Mark Pontius

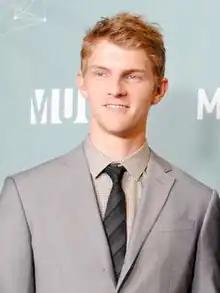
Pontius in 2011

Mark Andrew Pontius (born January 3, 1985) is an American musician who is best known as a founding member and drummer of the American alt pop band Foster the People; he left the band in 2021. Prior to joining Foster the People in 2009, Pontius was part of the now-defunct indie pop band Malbec.